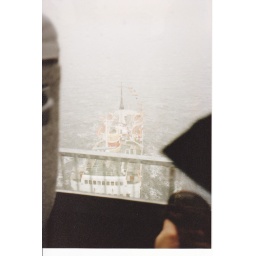
Taken from the coach crossing Sortland bridge in a snow shower. MV Kong Olav passing beneath.